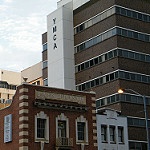
Label: buildings